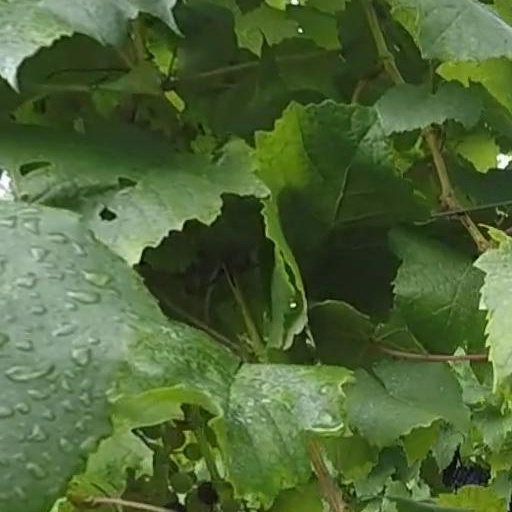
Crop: grape